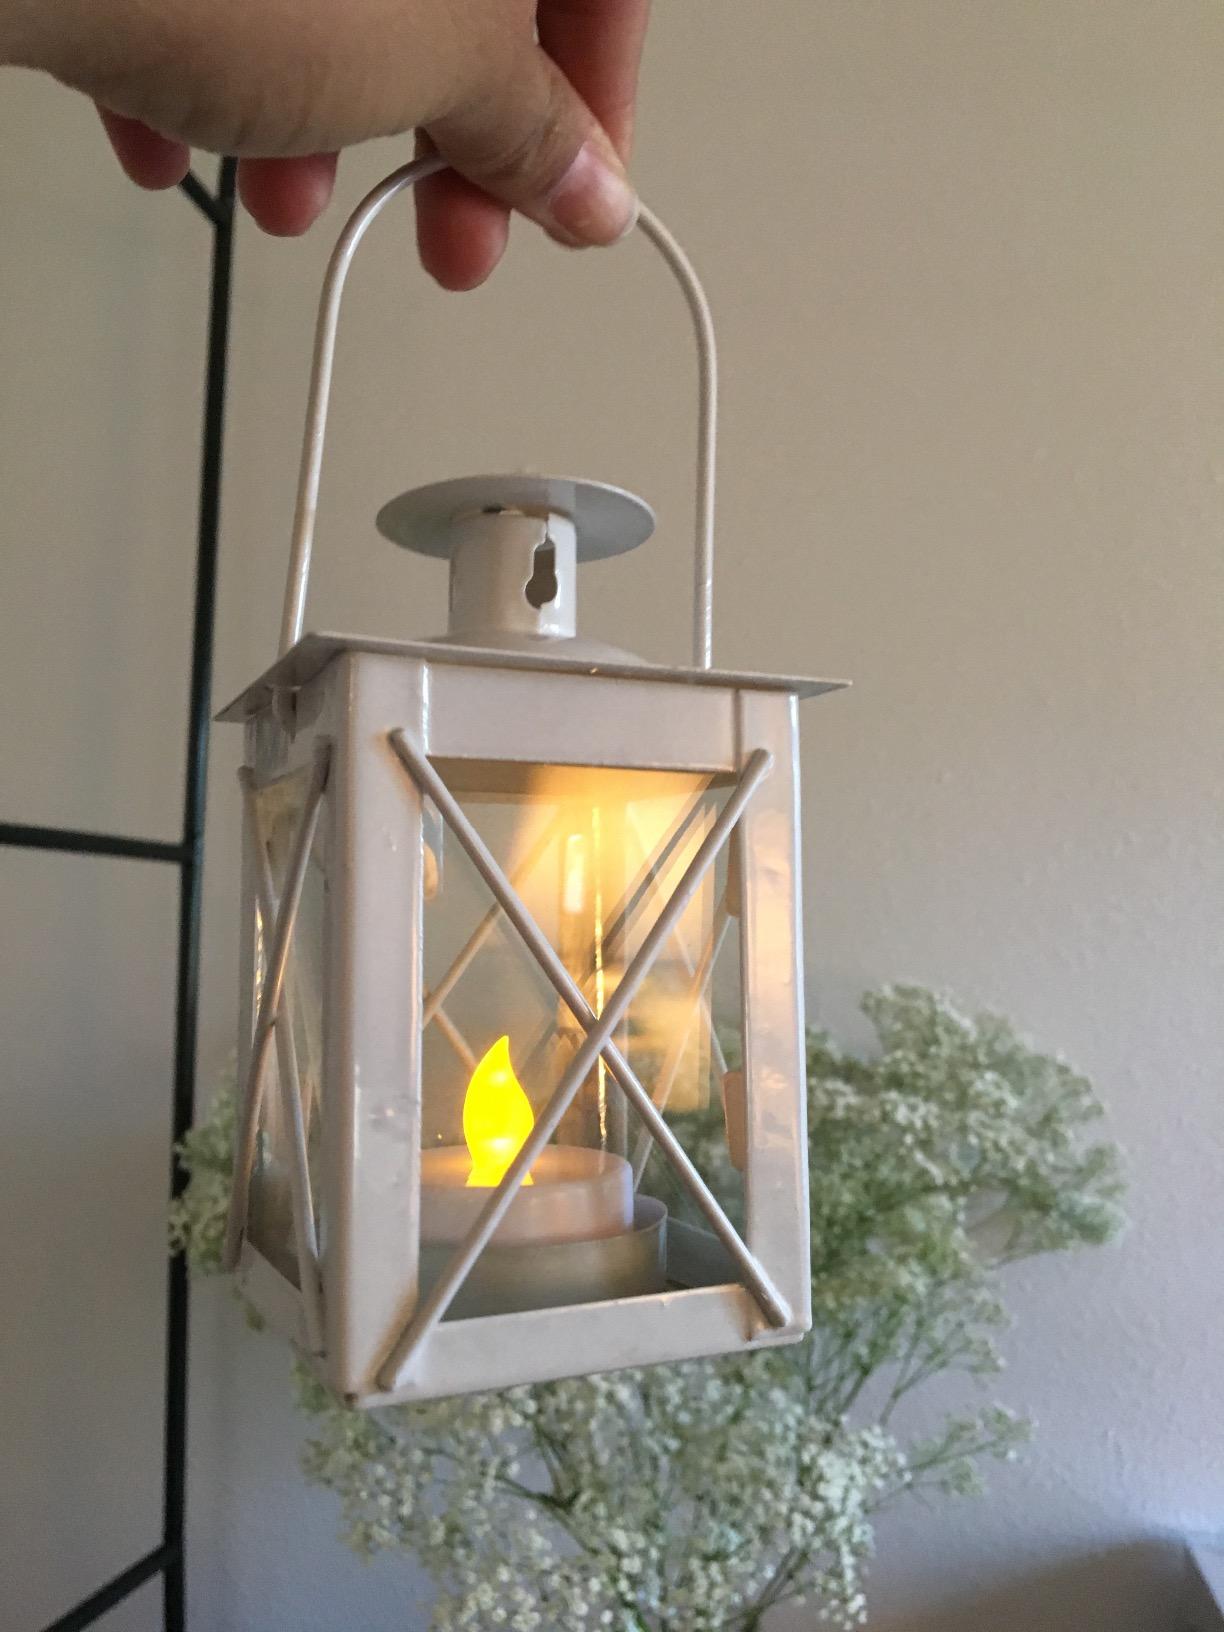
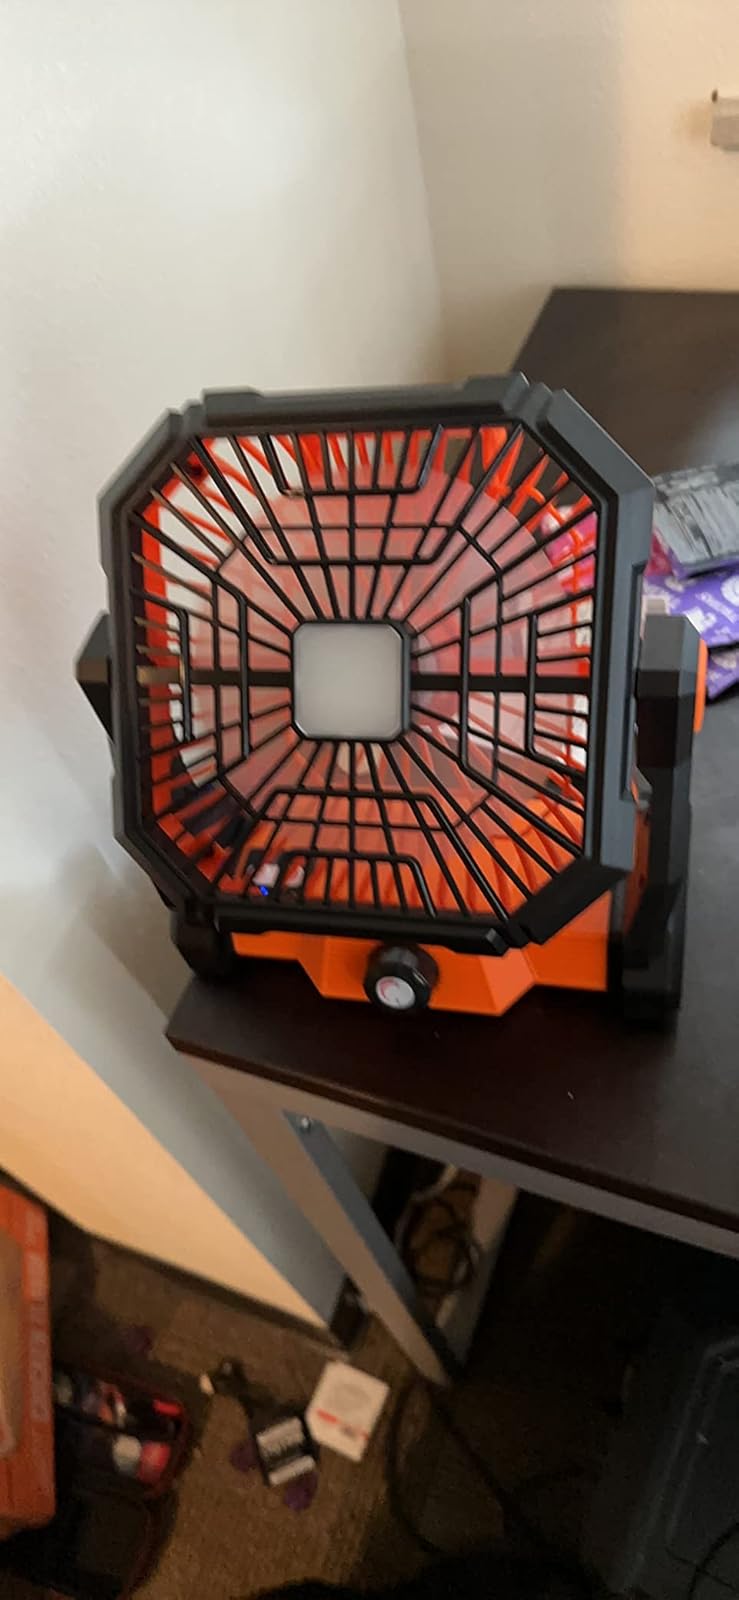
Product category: lantern
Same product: no